Gmina Giżycko

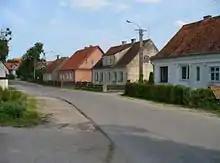

Gmina Giżycko is bordered by the town of Giżycko and by the gminas of Kętrzyn, Kruklanki, Miłki, Pozezdrze, Ryn, Węgorzewo and Wydminy.